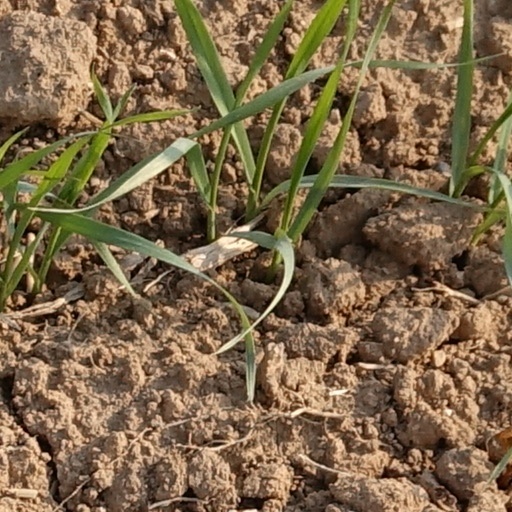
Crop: wheat